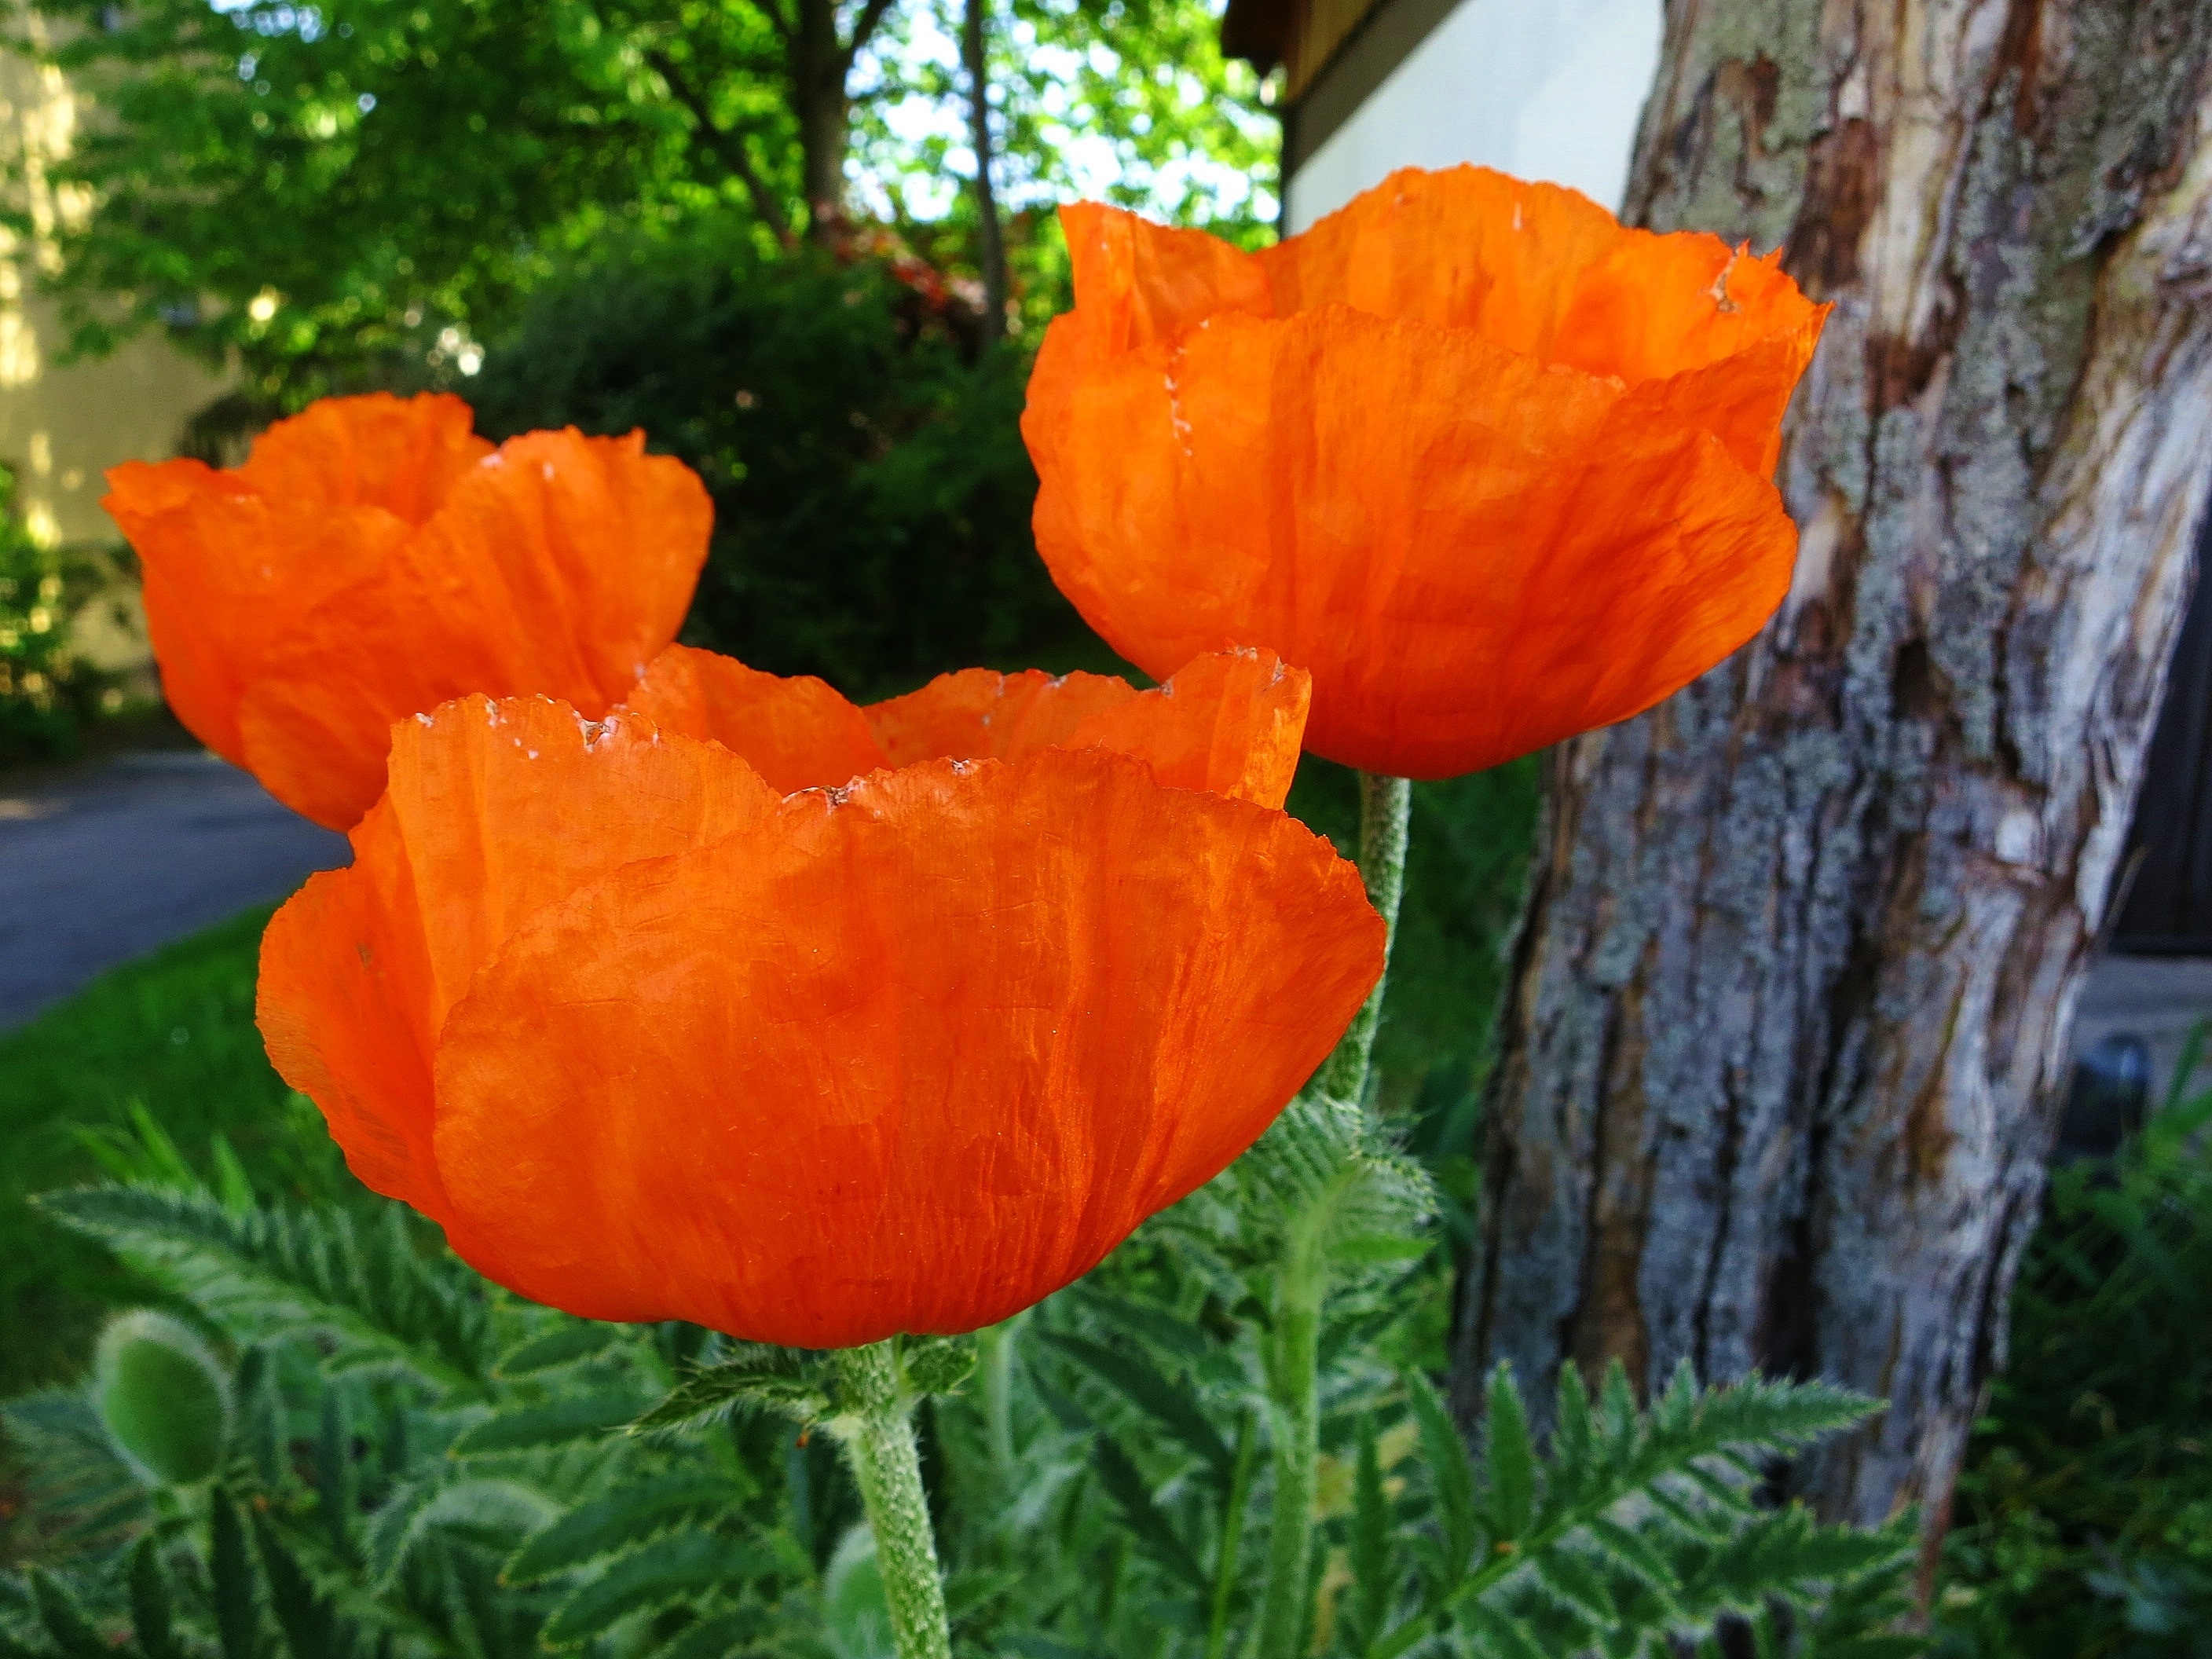
nature, blossom, plant, leaf, flower, petal, bloom, spring, produce, botany, flora, poppy, flowering plant, eschscholzia californica, land plant, poppy family